Columbia, Maryland

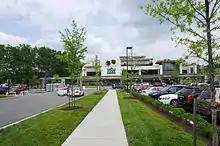
Former Rouse Headquarters

In 1968, vice-presidential candidate Spiro Agnew referenced Columbia to reporters, saying, "Government should act as a catalyst to encourage the local governments to encourage industry and business to move next to a planned community," and "I want to lessen the density in the ghettos, and concurrently rebuild the ghetto areas." In 1969, County Executive Omar J. Jones felt that the increase in tax base was lagging behind the need for infrastructure as the operating budget doubled to $15 million in three years. Crime rates shot up around the county by 30–50% a year, with hot spots around the development. By 1970, the project required additional financing to continue, borrowing $30 million from Connecticut General, Manufacturers Hanover Trust, and Morgan Guaranty. In 1972, amendments to New Town zoning proposing to place a maximum height for buildings and maintain the original density limit of 2.2 units per acre were opposed by Rouse allies including the Columbia Association, the Ellicott City Businessman's Association and the Columbia Democratic Club. By 1974, the amount owed reached $100,000 million, prompting partner Connecticut General to consider bankruptcy. An effort to create a special taxing district in 1978 and an effort to incorporate with a mayor in 1979 failed. In 1985 Cigna (Connecticut General) divested itself of the project for $120 million. By 1990 Howard Research and Development owed $125,162,689. In 2004 the project was sold to General Growth Properties, which went bankrupt in 2008. General Growth Properties submitted a plan for increasing density throughout Columbia in 2004 which was unanimously voted down. Ownership of the project fell to the previous Rouse subsidiary the Howard Hughes Corporation. Howard Hughes submitted a new plan to increase density in 2010 under the Ulman administration that passed unanimously.